Telematics

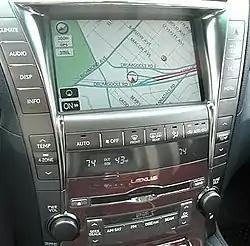
Lexus Gen V navigation system

Telematics is a translation of the French word "télématique," which was first coined by Simon Nora and Alain Minc in a 1978 report to the French government on the computerization of society. It referred to the transfer of information over telecommunications and was a portmanteau blending the French words "télécommunications" ("telecommunications") and "informatique" ("computing science"). The original broad meaning of telematics continues to be used in academic fields, but in commerce it now generally means vehicle telematics.